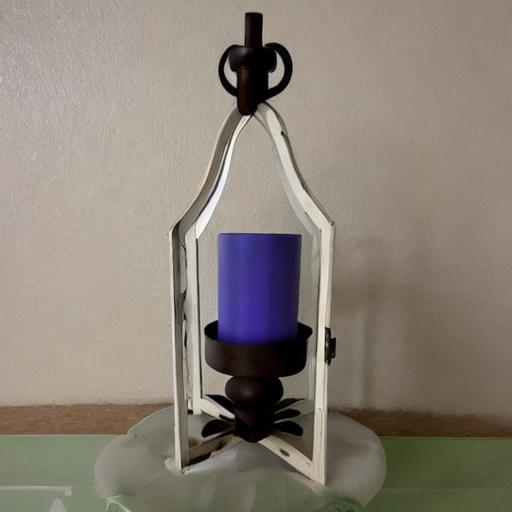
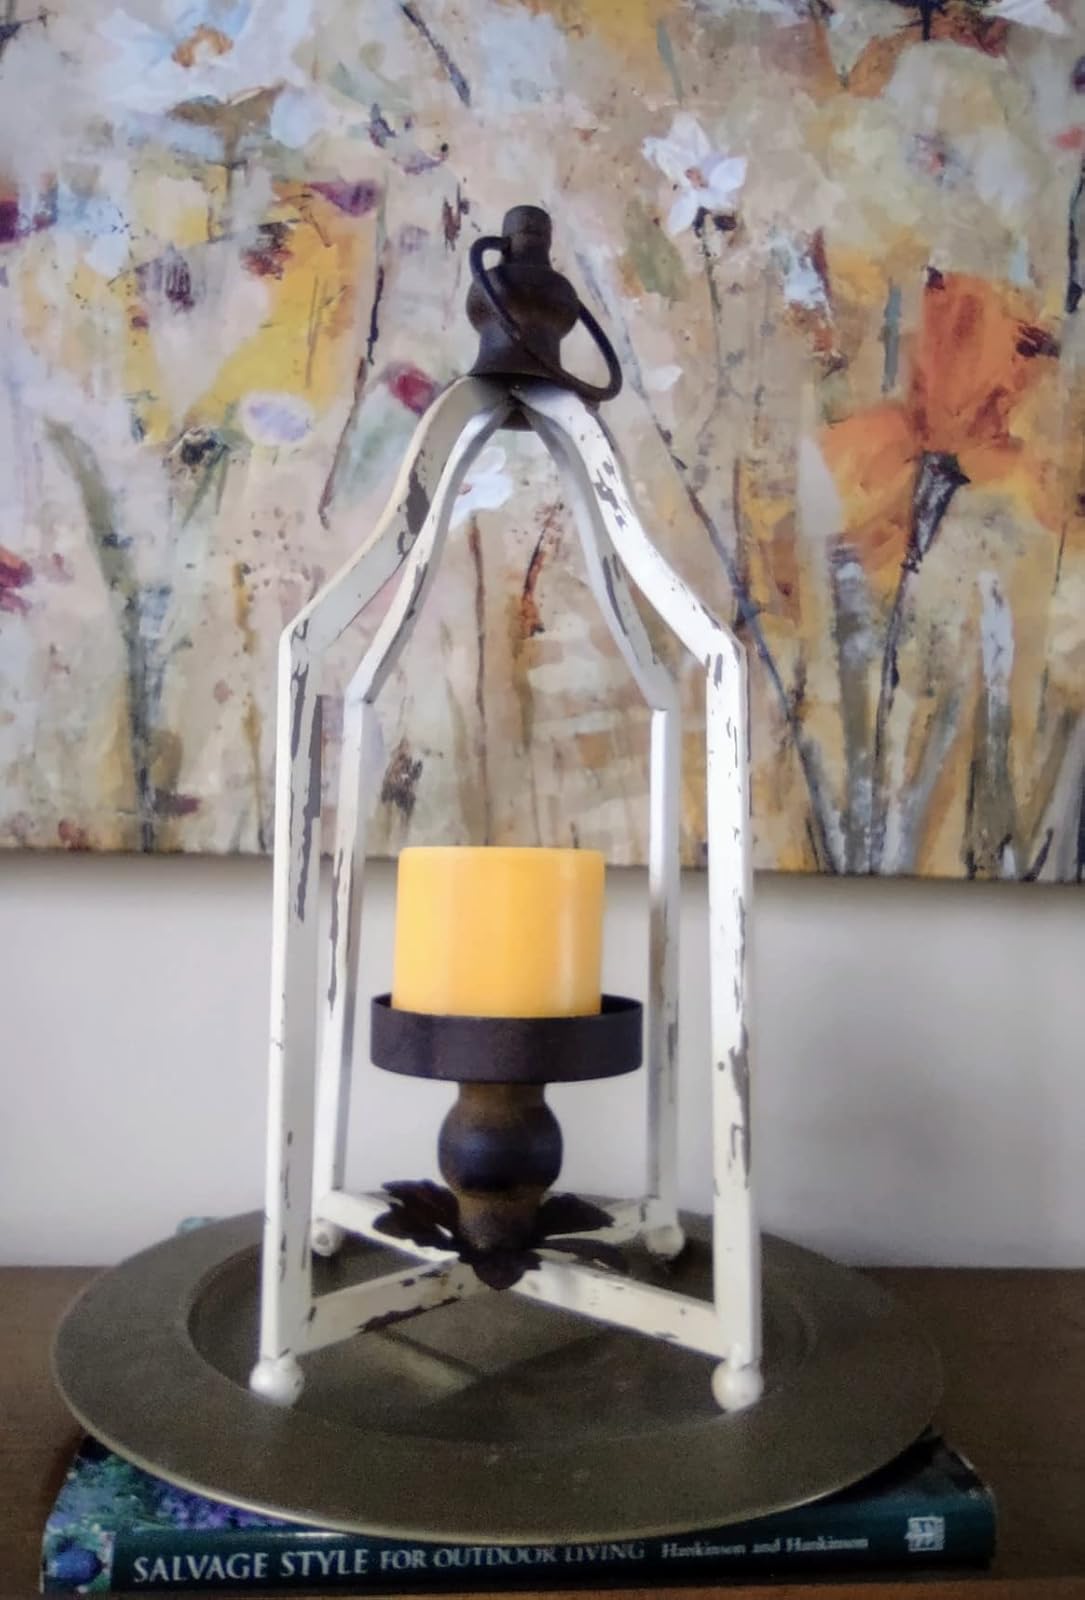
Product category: lantern
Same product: no